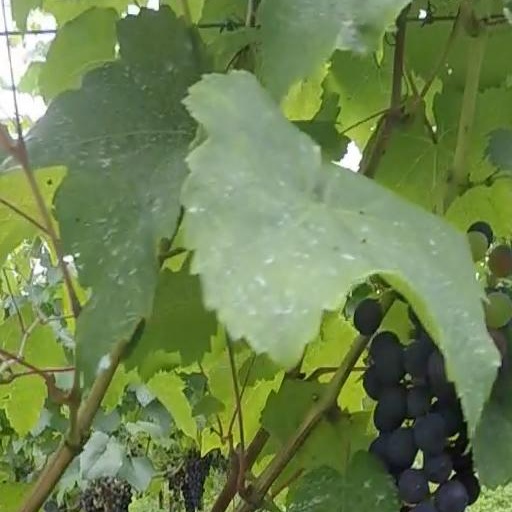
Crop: grape